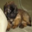
Label: dog